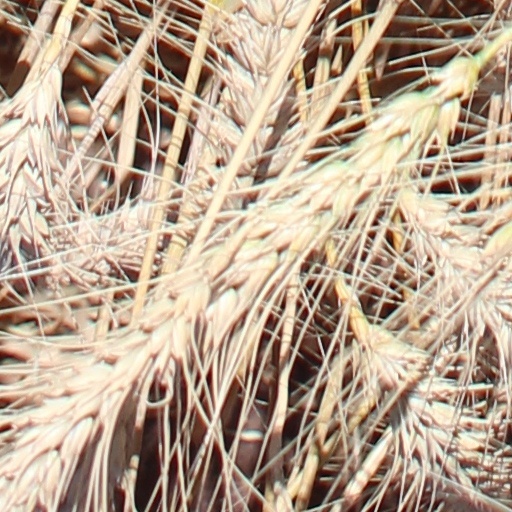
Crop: wheat